Luba Perchyshyn

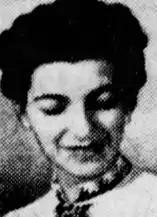
Luba Perchyshyn, from a 1946 newspaper.

Luba Perchyshyn (October 10, 1923 – September 7, 2020, born Luba Mary Procai) was an American businesswoman and crafter who promoted the art of pysanky, Ukrainian decorated eggs.